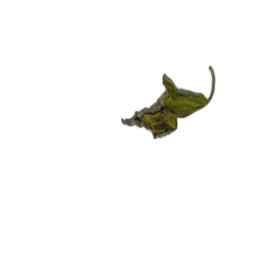
Label: Wilt Disease